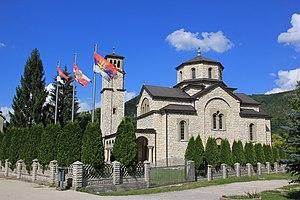
L'église Saint-Sava est située en Bosnie-Herzégovine, sur le territoire de la ville de Drvar et dans la municipalité de Drvar. Cette église a été construite entre 1936 et 1939.
Le canton 10 est un canton de la Fédération de Bosnie-et-Herzégovine dont la capitale et la plus grande ville est Livno. Le canton est situé à l'ouest de la Fédération. Il correspond approximativement à la région historique de Tropolje.